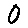
Label: 0